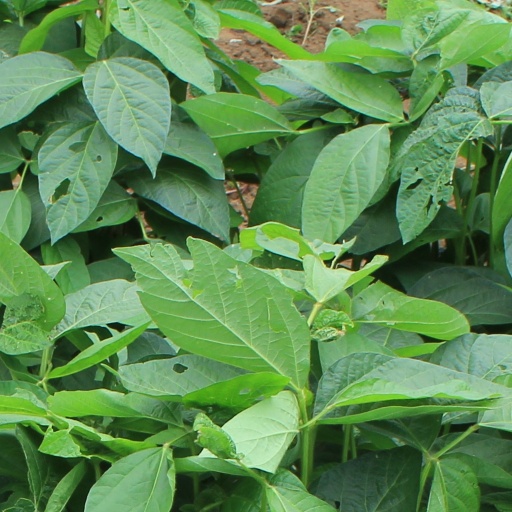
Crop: soybean